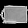
Label: Bag